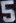
Number: 5